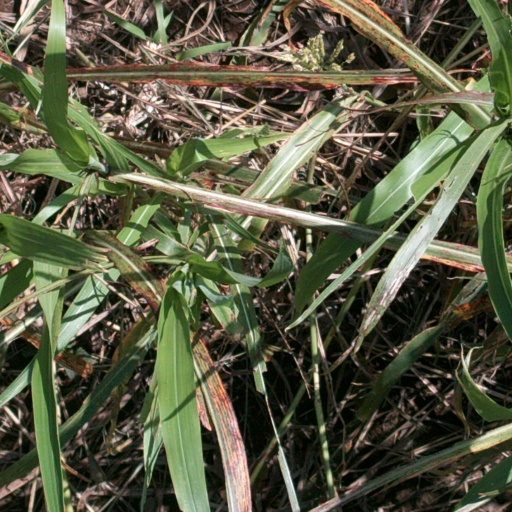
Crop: sorghum